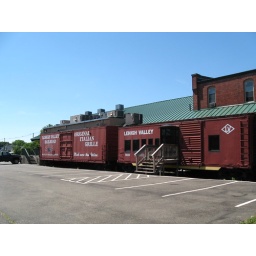
The box car in the middle, with the steps, is made into part of the restaurant.